Paris protest against General Ridgway

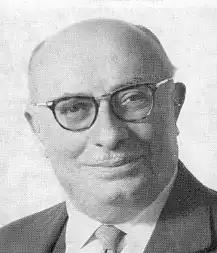
Jacques Duclos.

The same evening, Jacques Duclos, the acting head of the French Communist Party in the absence of Maurice Thorez (who was ill, and convalescing in Moscow), was arrested and charged with endangering state security after the discovery of a 7.65mm pistol and some pigeons in the trunk of his car. The trunk also contained his notes on the proceedings of the Secretariat and Political Bureau of the French Communist Party. He had written: "We are working toward the certain defeat [of the French Army] in Vietnam, Korea, and Tunisia" (""Nous travaillons pour la défaite certaine [de l'armée française] au Viêt Nam, en Corée, en Tunisie")." To Interior Minister Charles Brune, the two birds were carrier pigeons, and evidence that Duclos was a traitor to France. This was quickly contradicted by the police, since the pigeons had in fact been dead; according to Duclos, they were killed by hunting and were destined to be eaten. After being incarcerated for a time in La Santé Prison, Duclos was freed.